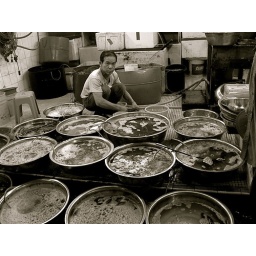
it's not easily visible, but there are fish in the metal bowls